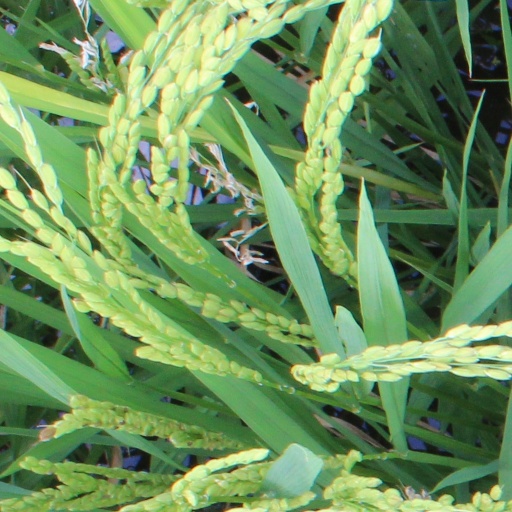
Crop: rice